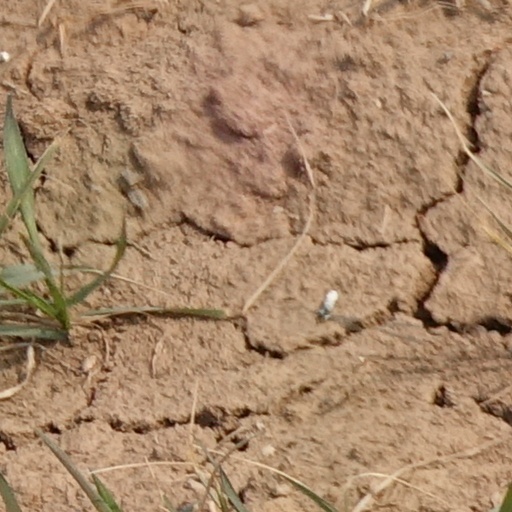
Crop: wheat